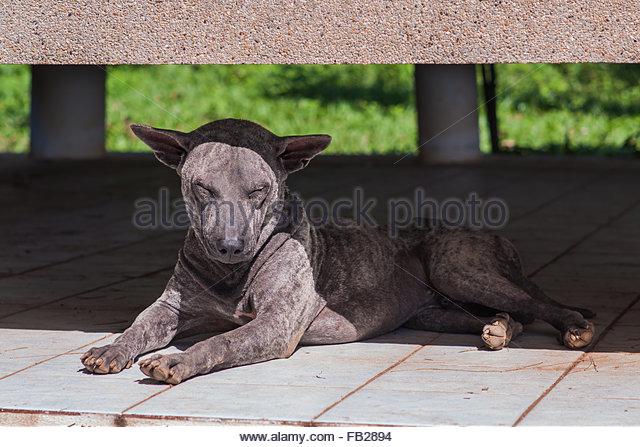
cute dog relaxing on the ground hiding in the shade
Relation: Visible, Subjective, Action